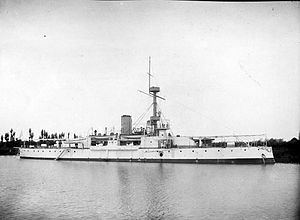
Kystpanserskib / Lande og skibe
Kystpanserskibe var krigsskibe, der var beregnet til tjeneste i kystnære farvande. Lige som de søgående panserskibe var de beskyttet af panser, men de adskilte sig ved at have lavere rækkevidde og fart. Denne prioritering betød, at man med et lille deplacement kunne få skibe med stor slagkraft og god beskyttelse. De var typisk mindre end de søgående panserskibe og havde deplacementer fra 1.000 til 8.000 tons.